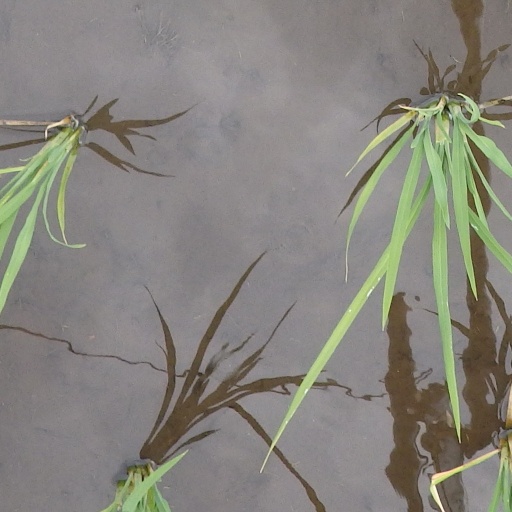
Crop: rice